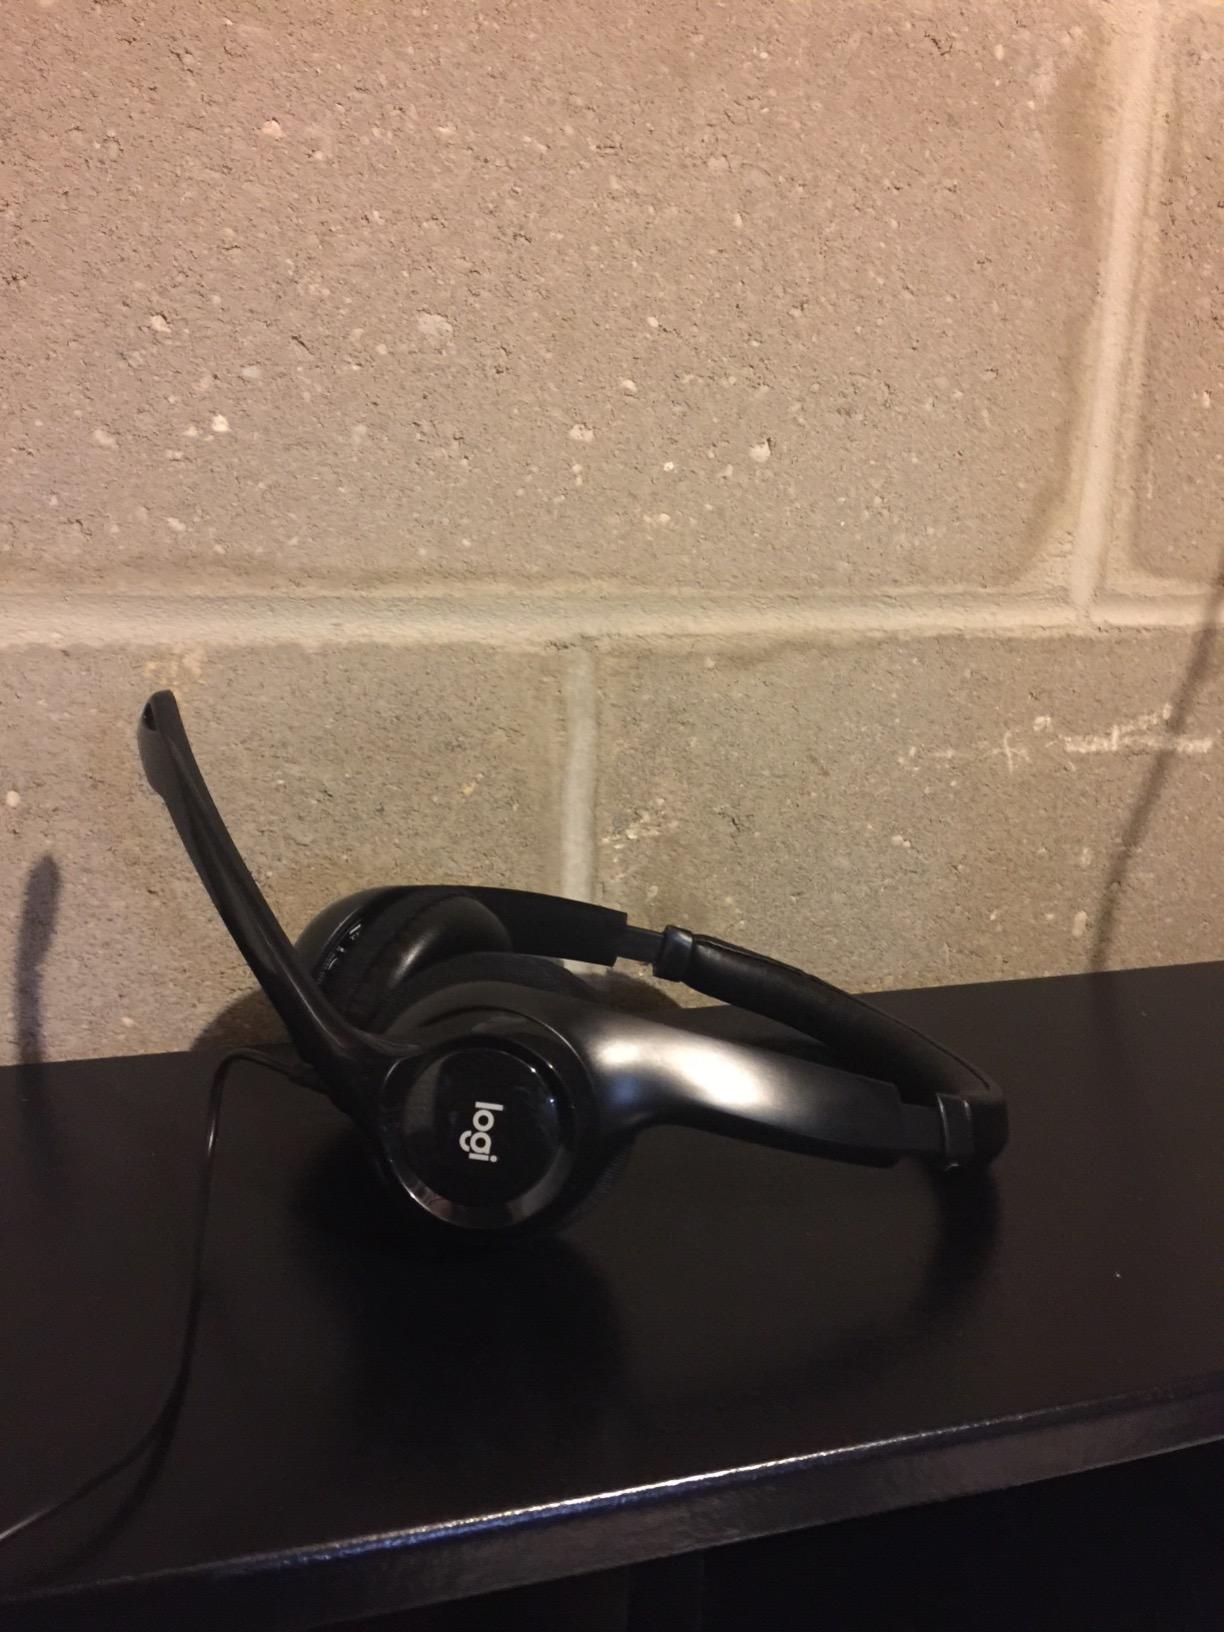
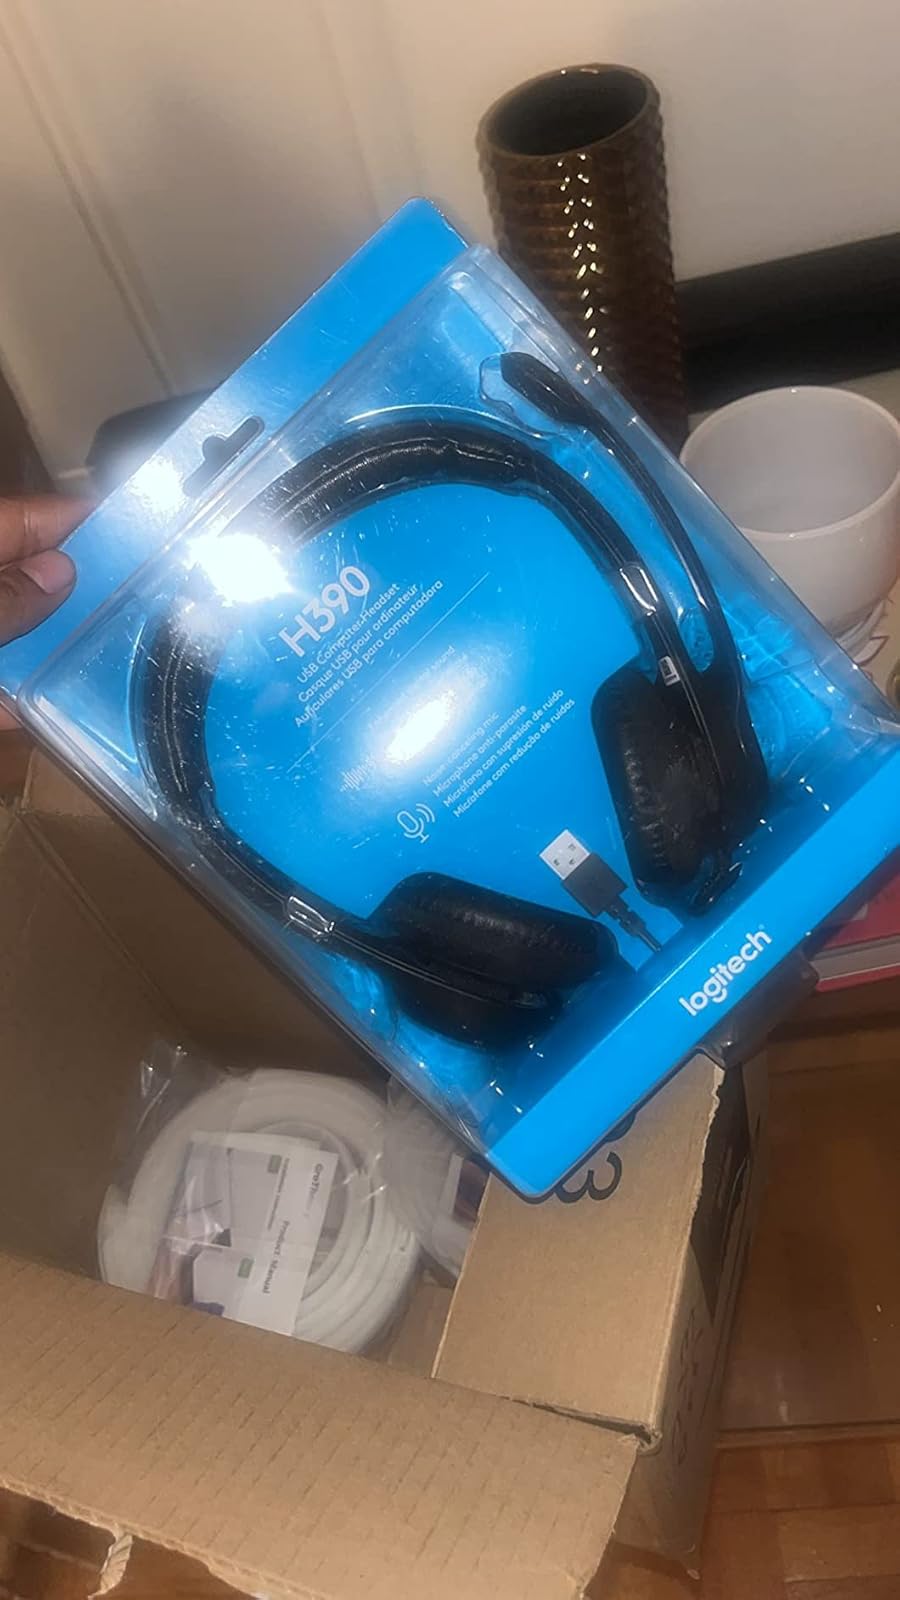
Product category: headphones
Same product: yes